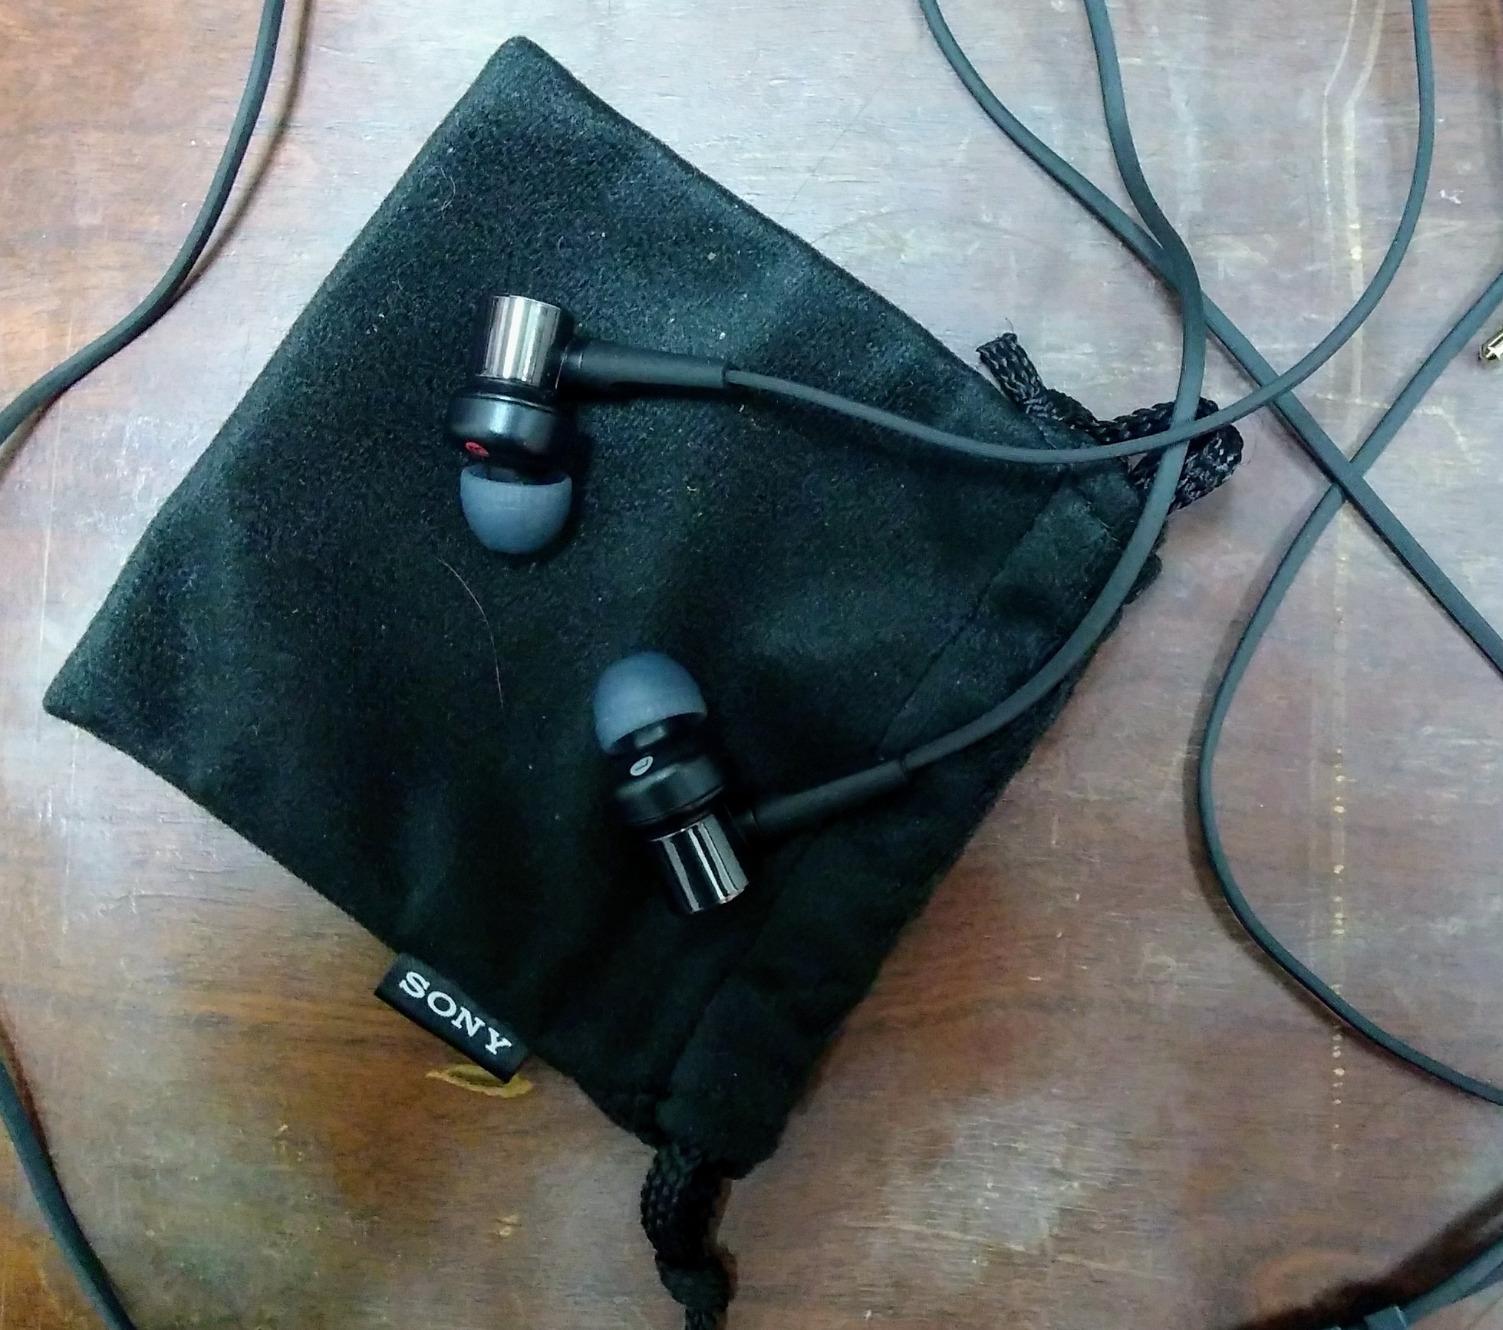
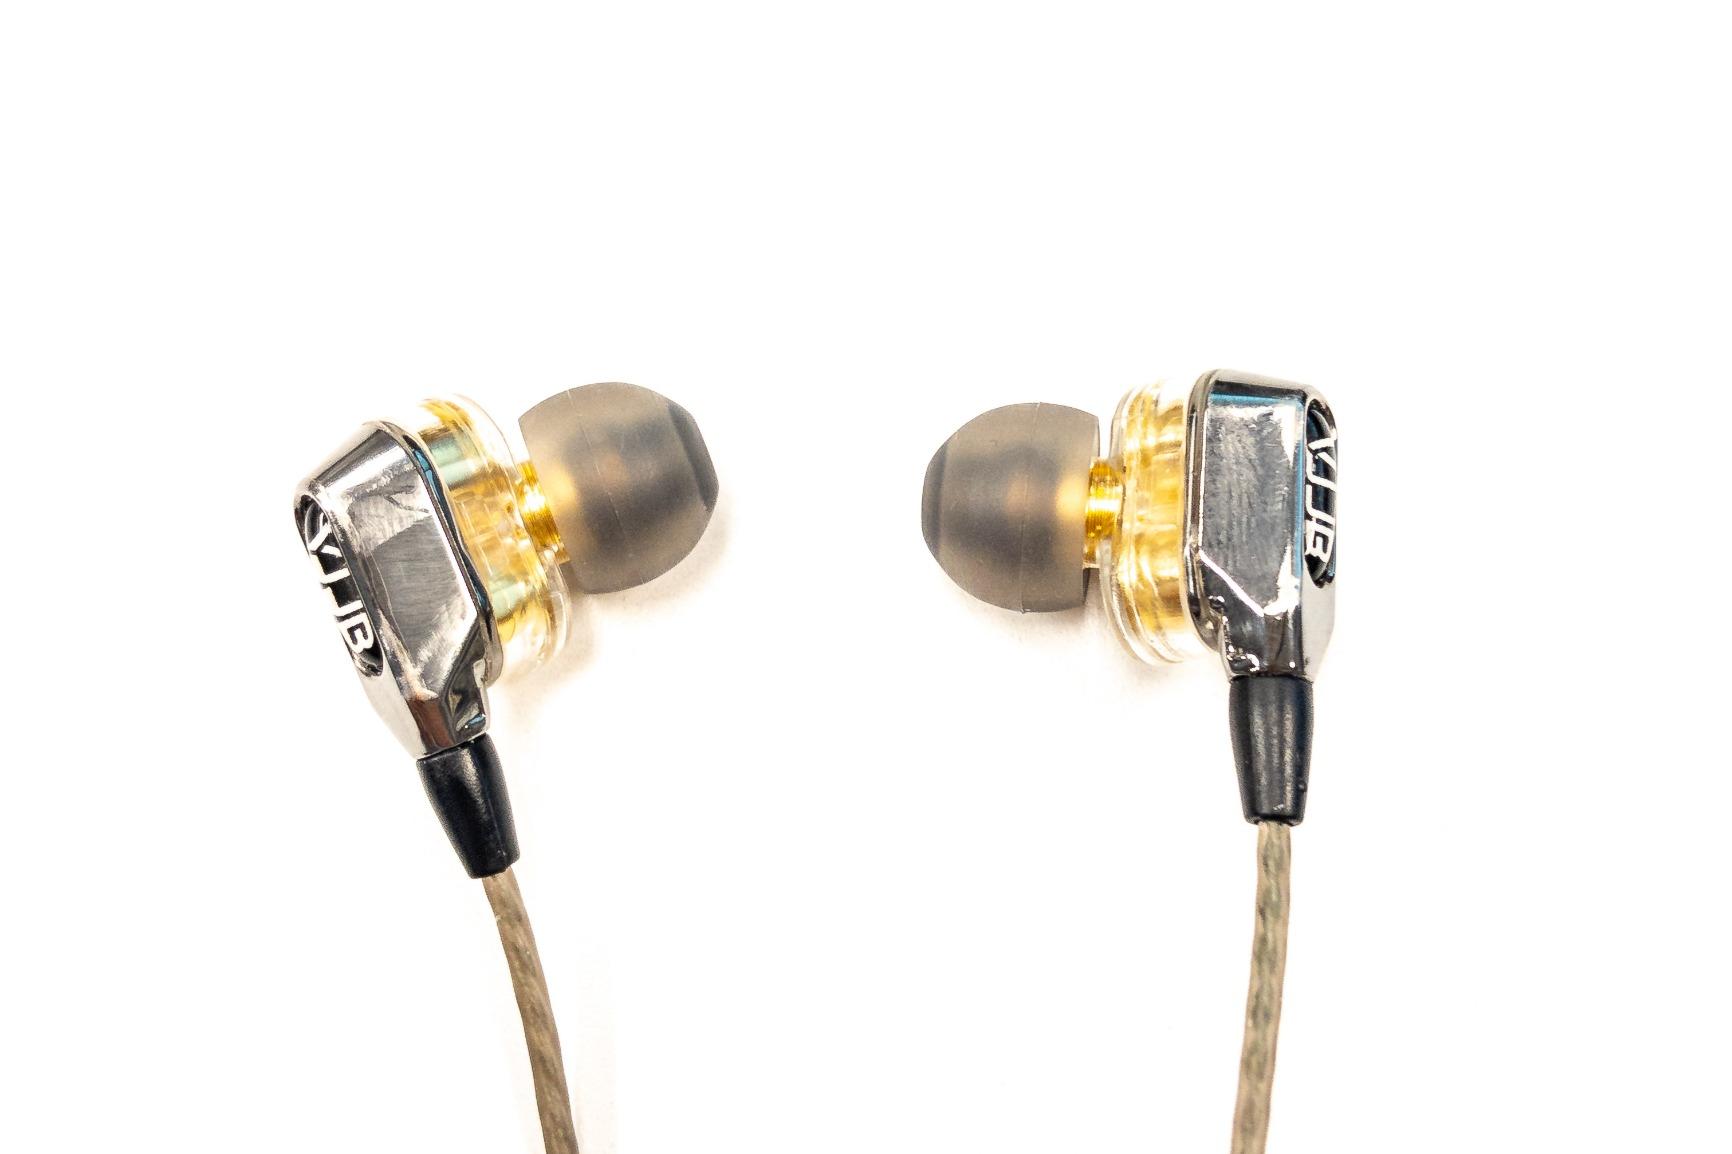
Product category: headphones
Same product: no